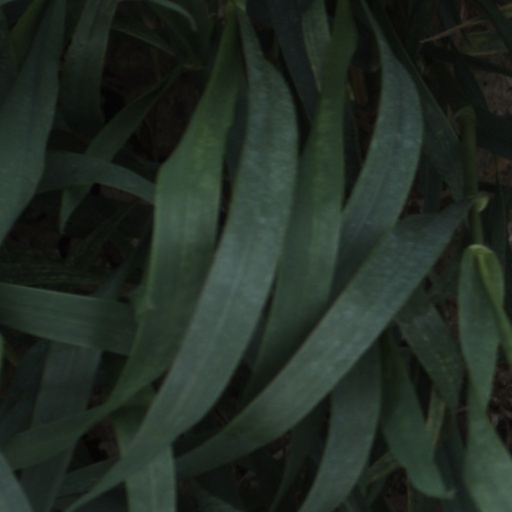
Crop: wheat